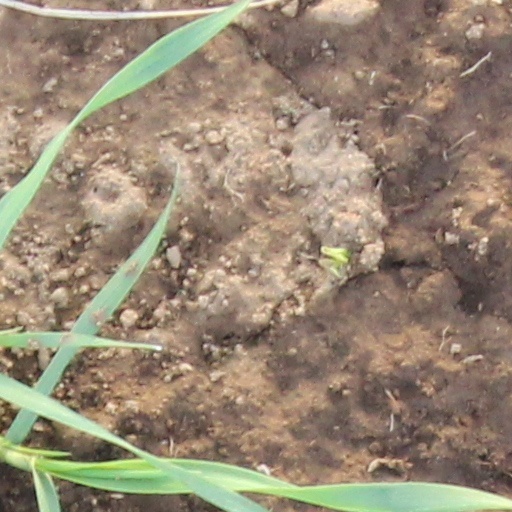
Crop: wheat